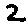
Label: 2